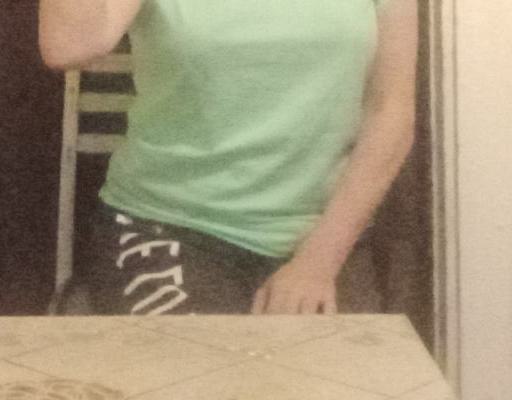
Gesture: no_gesture